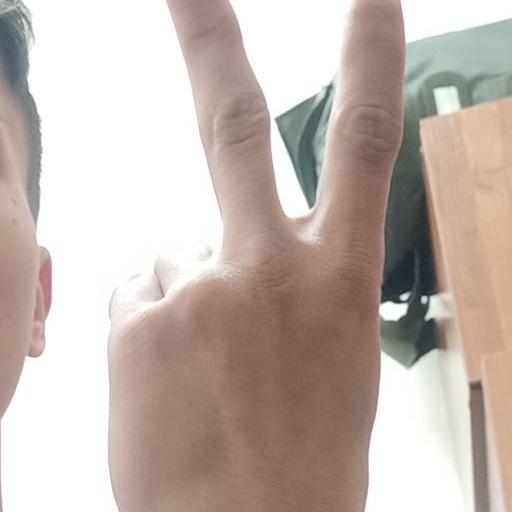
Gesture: peace_inverted